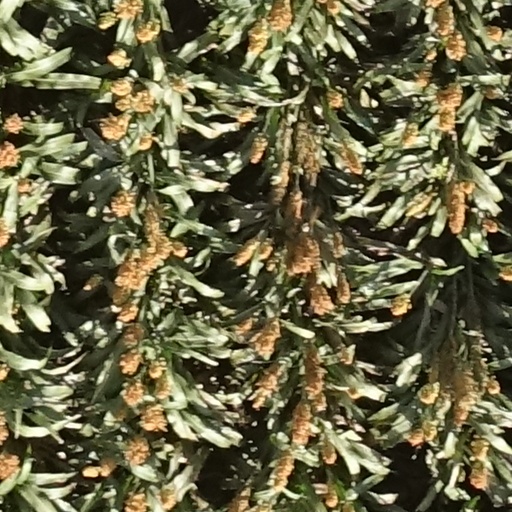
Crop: sorghum